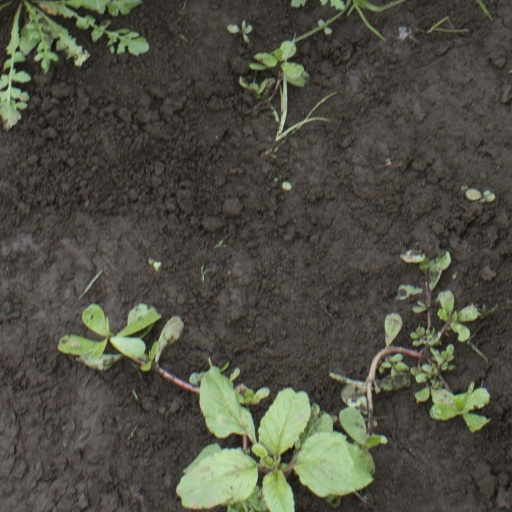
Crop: soybean